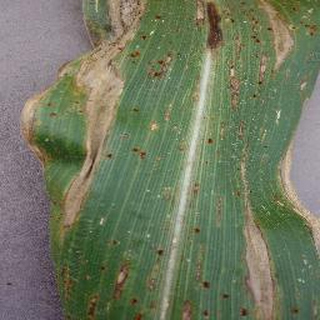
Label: corn_northern_leaf_blight